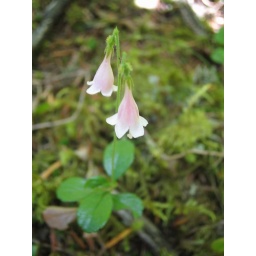
commonly known as &amp;quot;twin flower&amp;quot; i have rarely seen this in flower as its window is quite short.